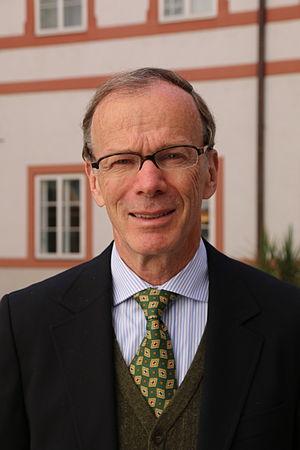
Eugen Freund est un homme politique autrichien du Parti social-démocrate d'Autriche.
Cet article présente la liste des députés européens d'Autriche de la 8ᵉ législature.